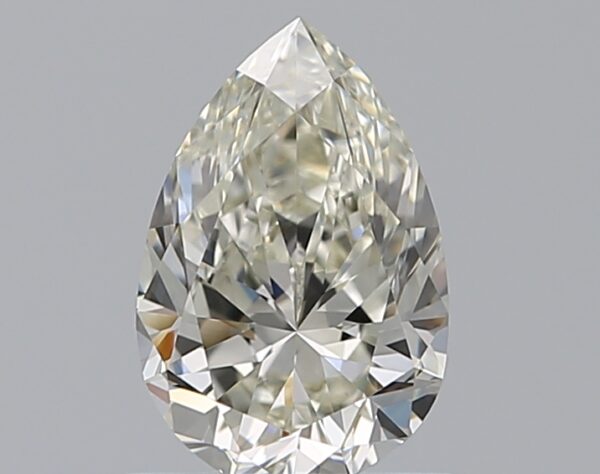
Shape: pear
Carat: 0.8
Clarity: VVS2
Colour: K
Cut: VG
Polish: EX
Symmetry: VG
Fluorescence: N
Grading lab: GIA
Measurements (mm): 7.62 x 5.04 x 3.31